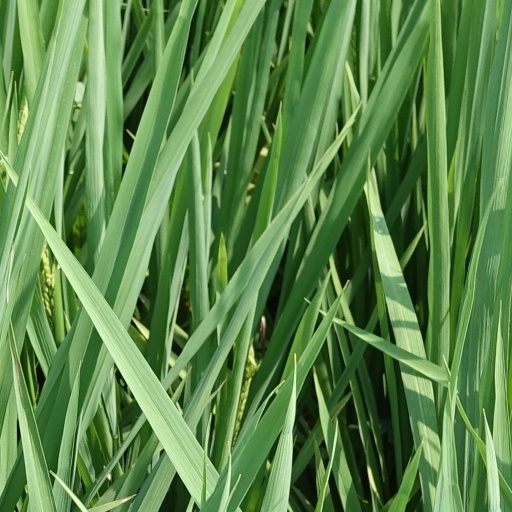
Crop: rice